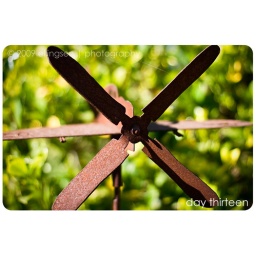
Bokeh bokeh bokeh! :) Created by the plants behind this awesome vintage plane spinner in the backyard.